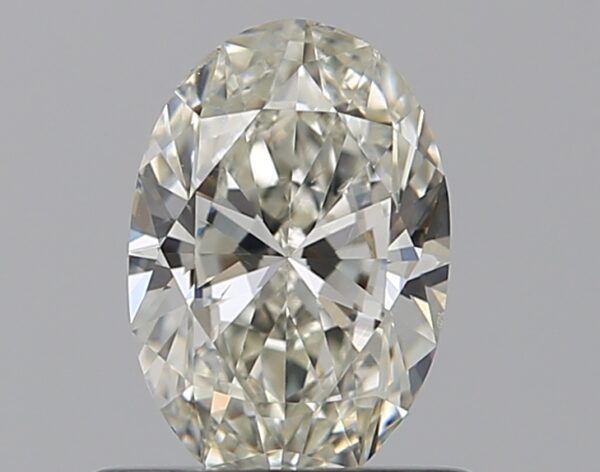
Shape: oval
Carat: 0.59
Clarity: SI1
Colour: J
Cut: EX
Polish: EX
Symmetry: VG
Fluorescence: M
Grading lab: GIA
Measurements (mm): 6.72 x 4.54 x 2.8